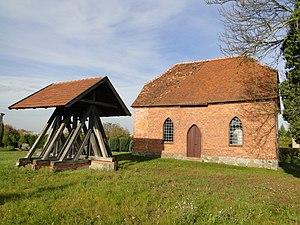
Blumenholz est une commune rurale allemande de l'arrondissement du Plateau des lacs mecklembourgeois au nord du pays. Sa population s'élevait à 821 habitants au 31 décembre 2010.